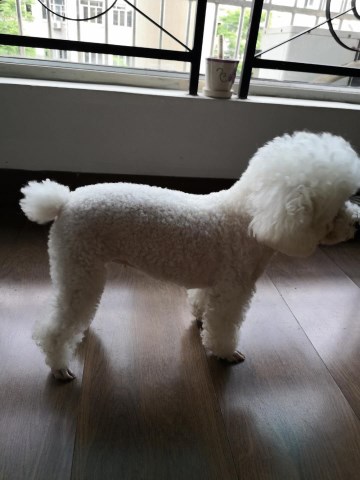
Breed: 7449-n000128-teddy